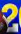
Number: 2